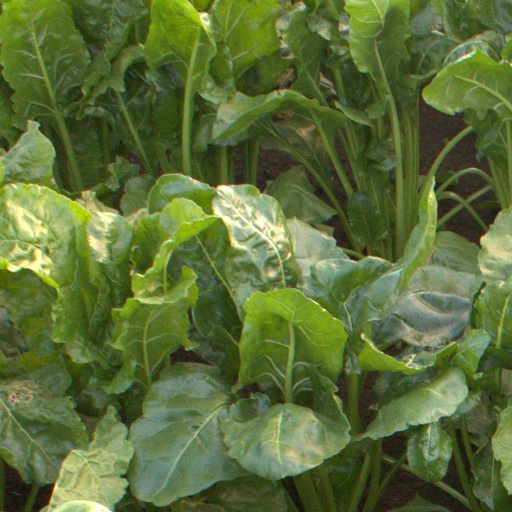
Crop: sugar beet